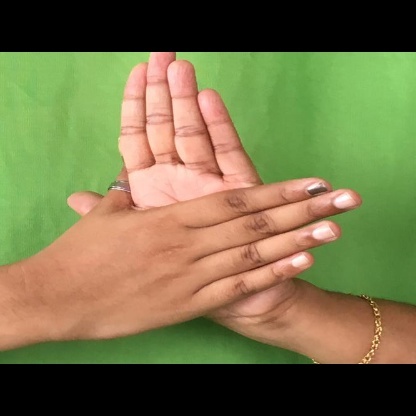
Mudra: Chakra